Kim Ji-sook (singer)

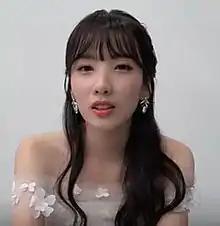
Kim in 2018

Kim Ji-sook (born July 18, 1990), known mononymously as Jisook, is a South Korean singer and actress. She is a former member of South Korean girl group Rainbow.